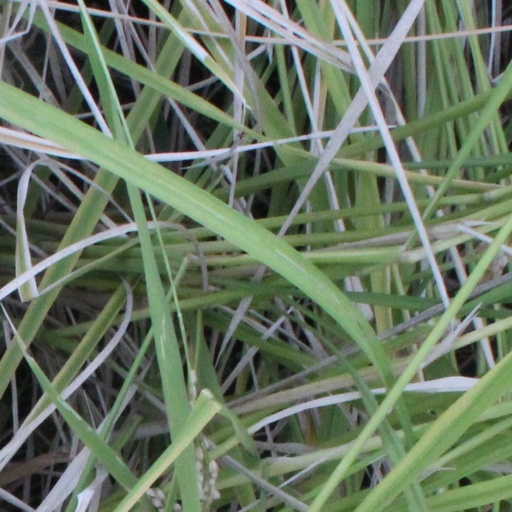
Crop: rice